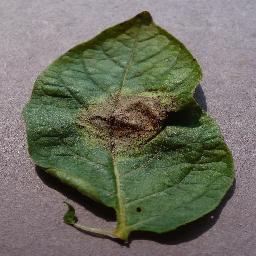
Label: Potato___Late_blight